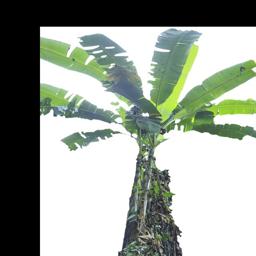
Label: BHIMKOL